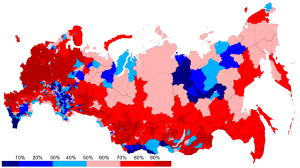
Pourcentage des Russes ethniques dans les rayons (districts) de la RSFSR en 1989Українська: Відсоток етнічних росіян в районах РРФСР згідно перепису 1989Беларуская (тарашкевіца)‎: Адсотак этнічных расейцаў у раёнах РСФСР паводле перапісу 1989Polski: Procent etnicznych Rosjan w regionach RFSRR według spisu ludności z 1989 rokuРусский: Процент этнических русских в районах РСФСР по переписи 1989